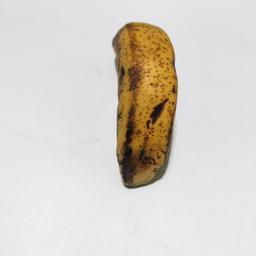
Banana variety: Sagor Kola